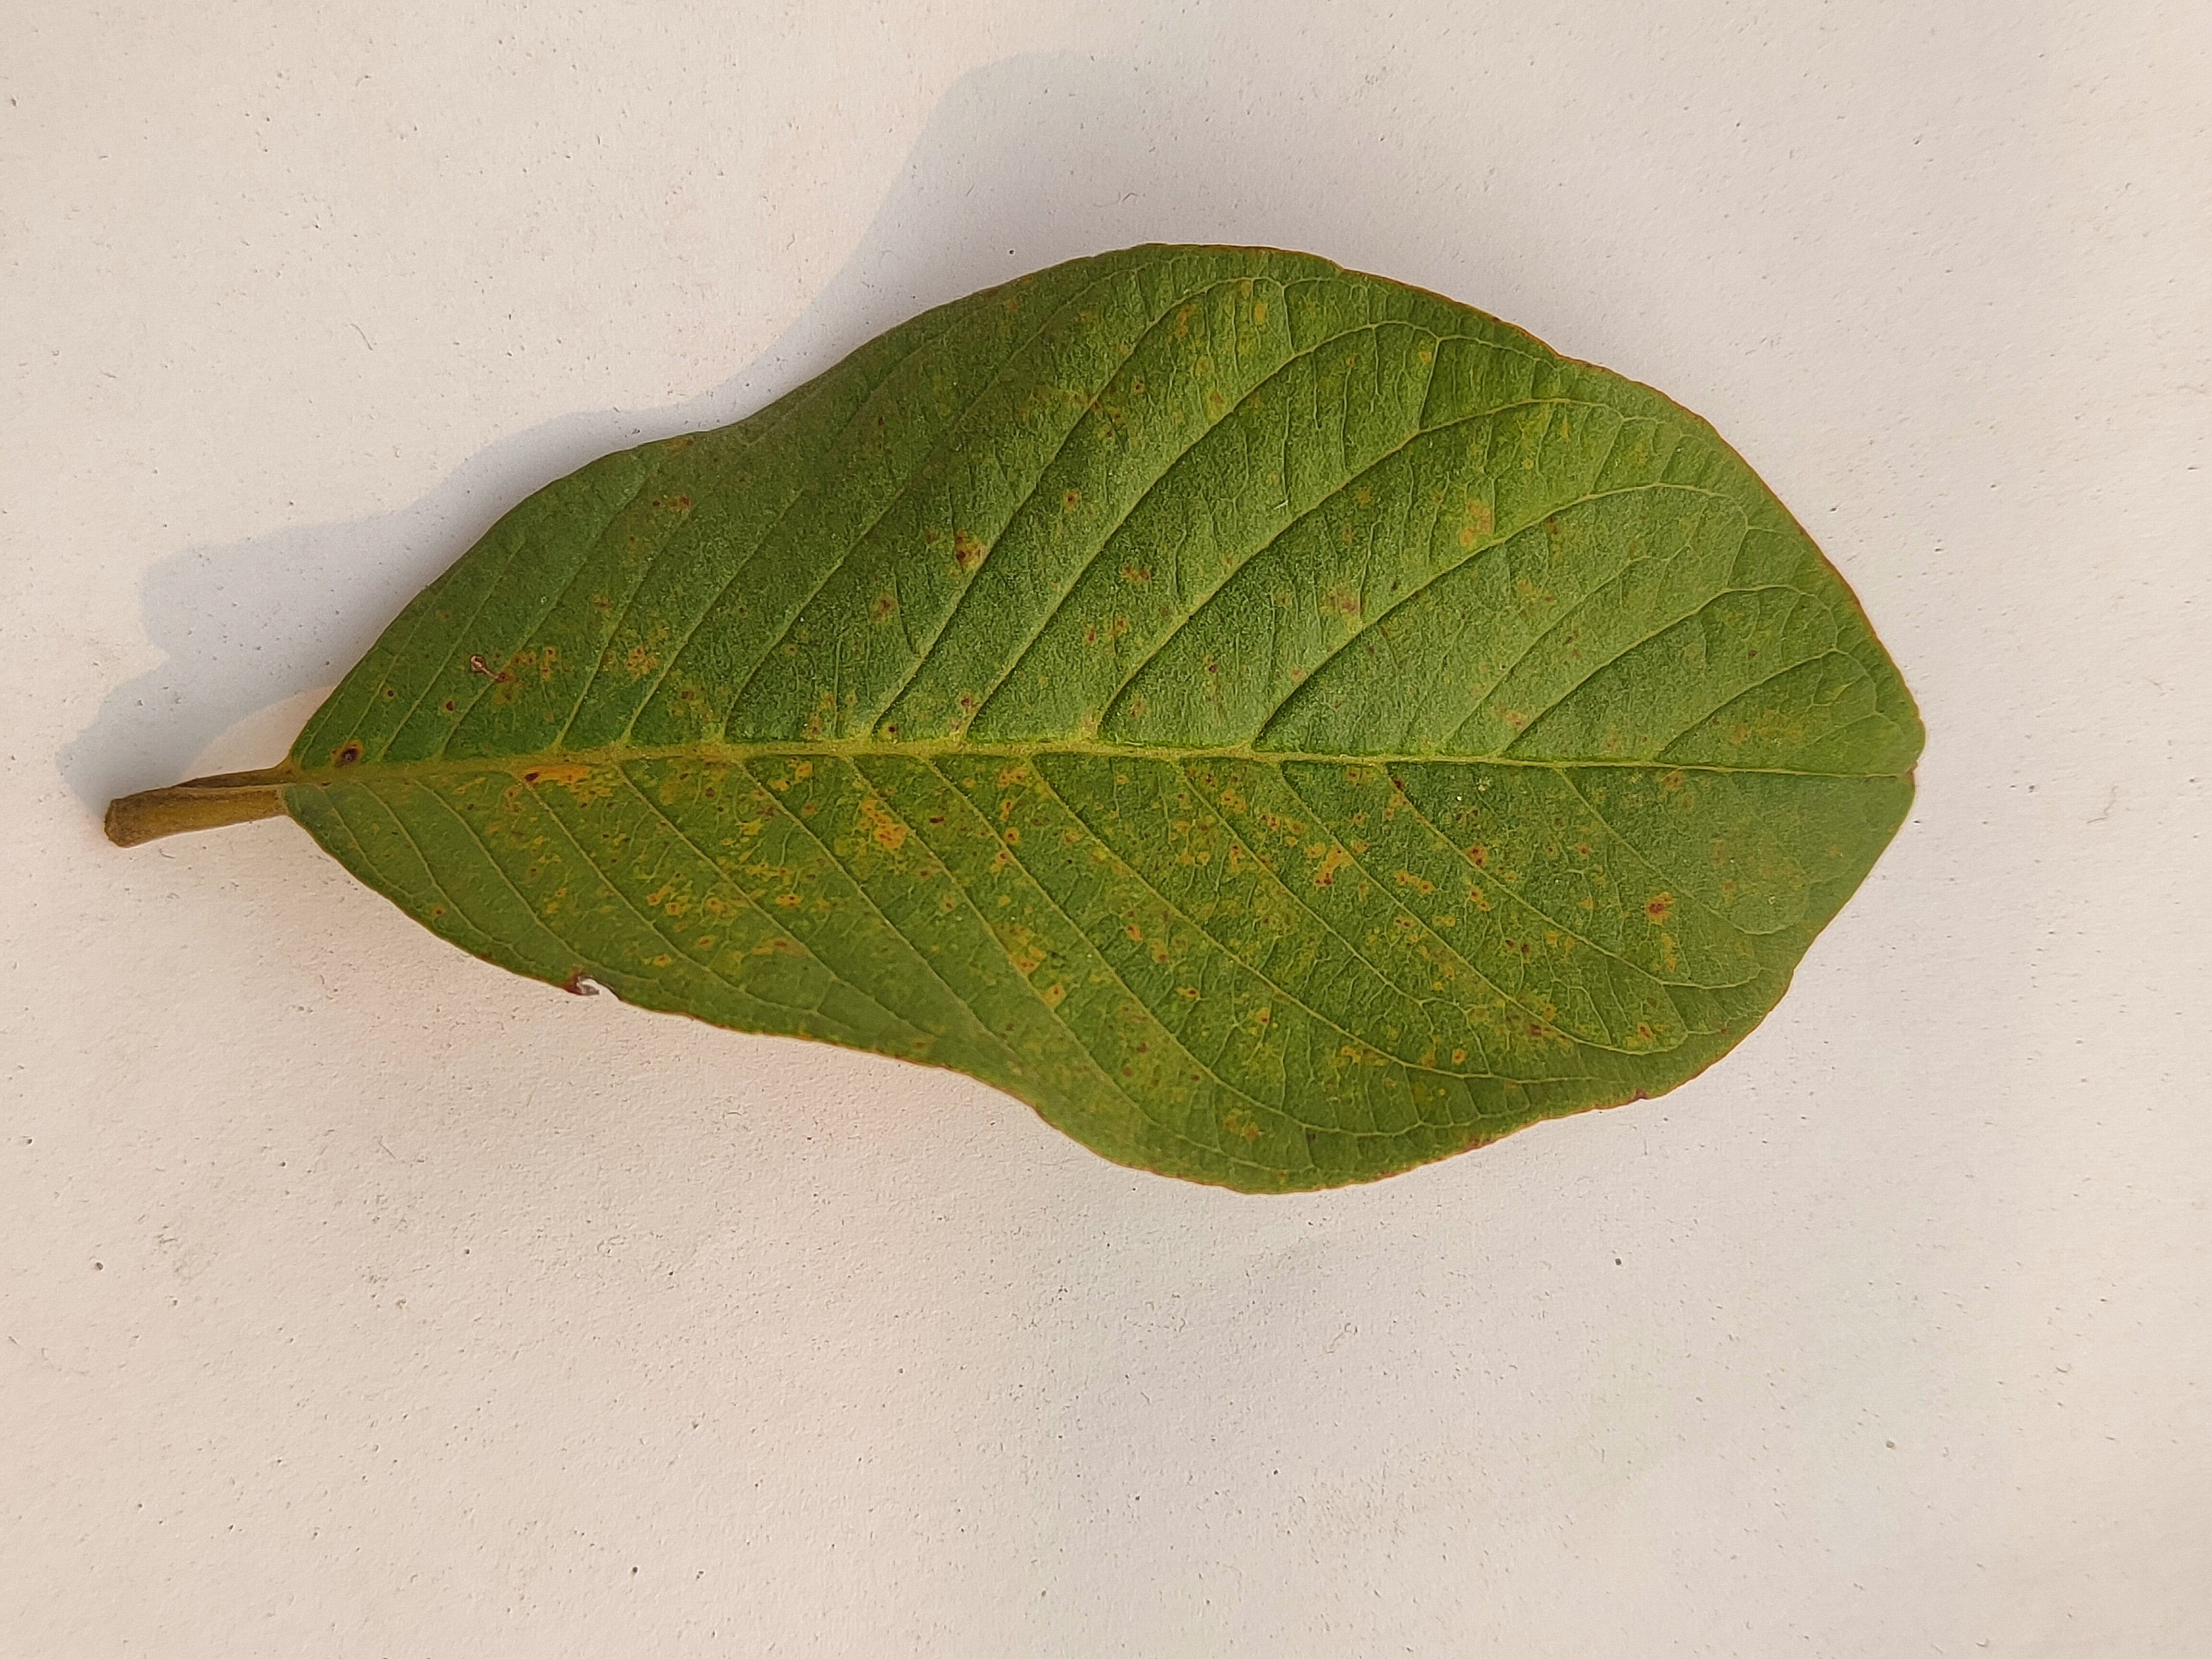
Leaf variety: Guava